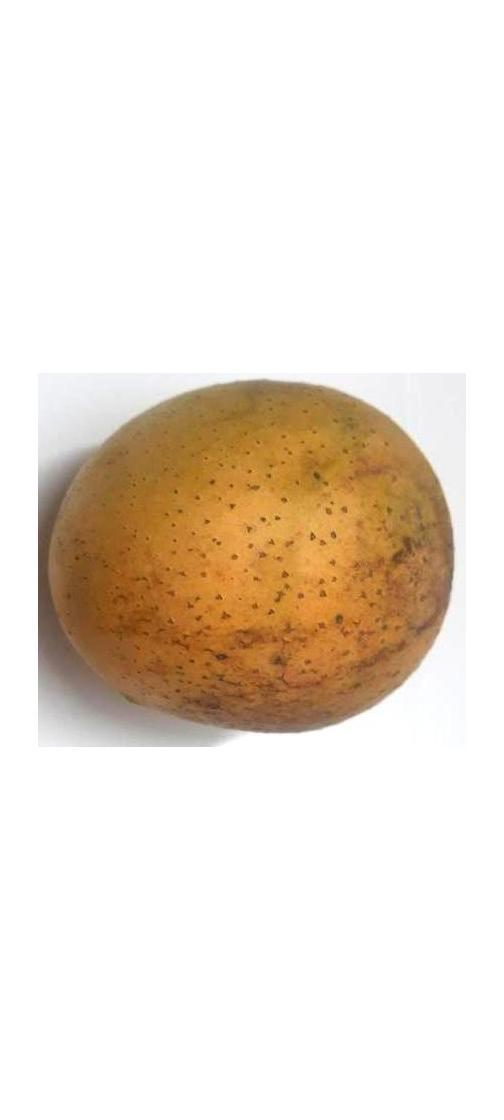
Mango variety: Gourmoti